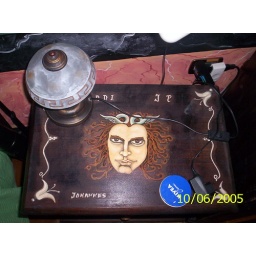
weird bed table near in an hotel